French Worsted Company Mill Historic District

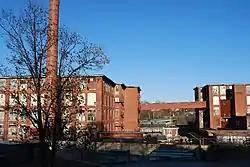

The French Worsted Company Mill Historic District encompassed a historic mill complex in Woonsocket, Rhode Island. Bounded by Hamlet Avenue, Davison Avenue, and Manville Road, a complex of sixteen brick buildings was built between 1906 and the late 1920s. The complex was home to the French Worsted Company, a manufacturer established with funds from French investors brought over by Aram Pothier, the Quebec-born mayor of Woonsocket. The company engaged in the manufacture of fine worsted wool yarns. The company survived the Great Depression and competition from Southern mills, but finally failed in 1969. The buildings were then converted to a variety of light manufacturing interests.